University of Liechtenstein

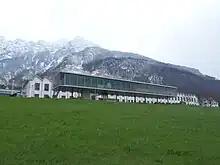
University of Liechtenstein

The University of Liechtenstein (UniLi) is a national university located in Vaduz, the capital of the Principality of Liechtenstein. It focuses on two fields of study – architecture and business economics (entrepreneurship, finance, information systems, business law). The students and faculty come from 40 countries, and the university has partnerships with 80 other institutions.